Paul Grant (rugby union)

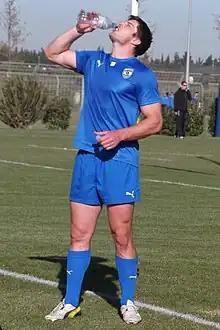

Paul Grant (born 27 October 1987 in Balclutha, New Zealand) is a New Zealand rugby union player. He played in the number 8 (and occasionally lock) position for the provincial based ITM Cup side Otago, and was the captain for the side during 2012 and 2013. He was captain when Otago lifted the Ranfurly Shield for the first time in 57 years. He has also represented New Zealand in sevens rugby since 2008.